Fulton River District, Chicago

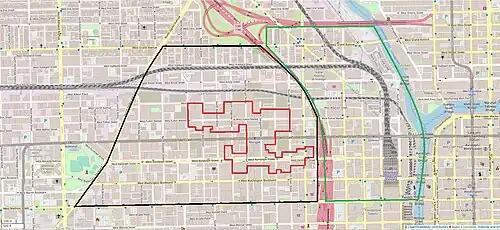
Map depicting the Fulton River District (green outline, right), neighboring Fulton Market District (black outline) and a landmarked subsection (red)

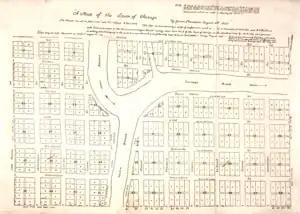
James Thompson's original 1830 plat of Chicago

James Thompson's original 1830 plat of Chicago was centered on Wolf Point at the fork of the Chicago River and included much of the area that is today the Fulton River District. The street grid and block layout imposed on this small area defined the pattern of Chicago's development as the city grew.